Leyland Swift

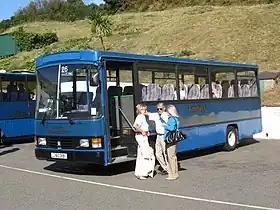
Tantivy Blue Coach Tours Wadham Stringer bodied Swift on Jersey in September 2008

The Leyland Swift was a midibus chassis manufactured by Leyland between 1987 and 1990 as a successor to the Leyland Cub. It shared many components with the Roadrunner light truck but with the engine relocated to behind the front axle which was itself set back to permit a passenger entrance in the front overhang. Mechanically a 6-cylinder Cummins B turbo-diesel powerplant was standard with the choice of synchromesh or Allison automatic gearboxes. It was available in a choice of short wheelbase ( or long wheelbase. The first entered service in November 1987 with Harrogate Independent Travel.